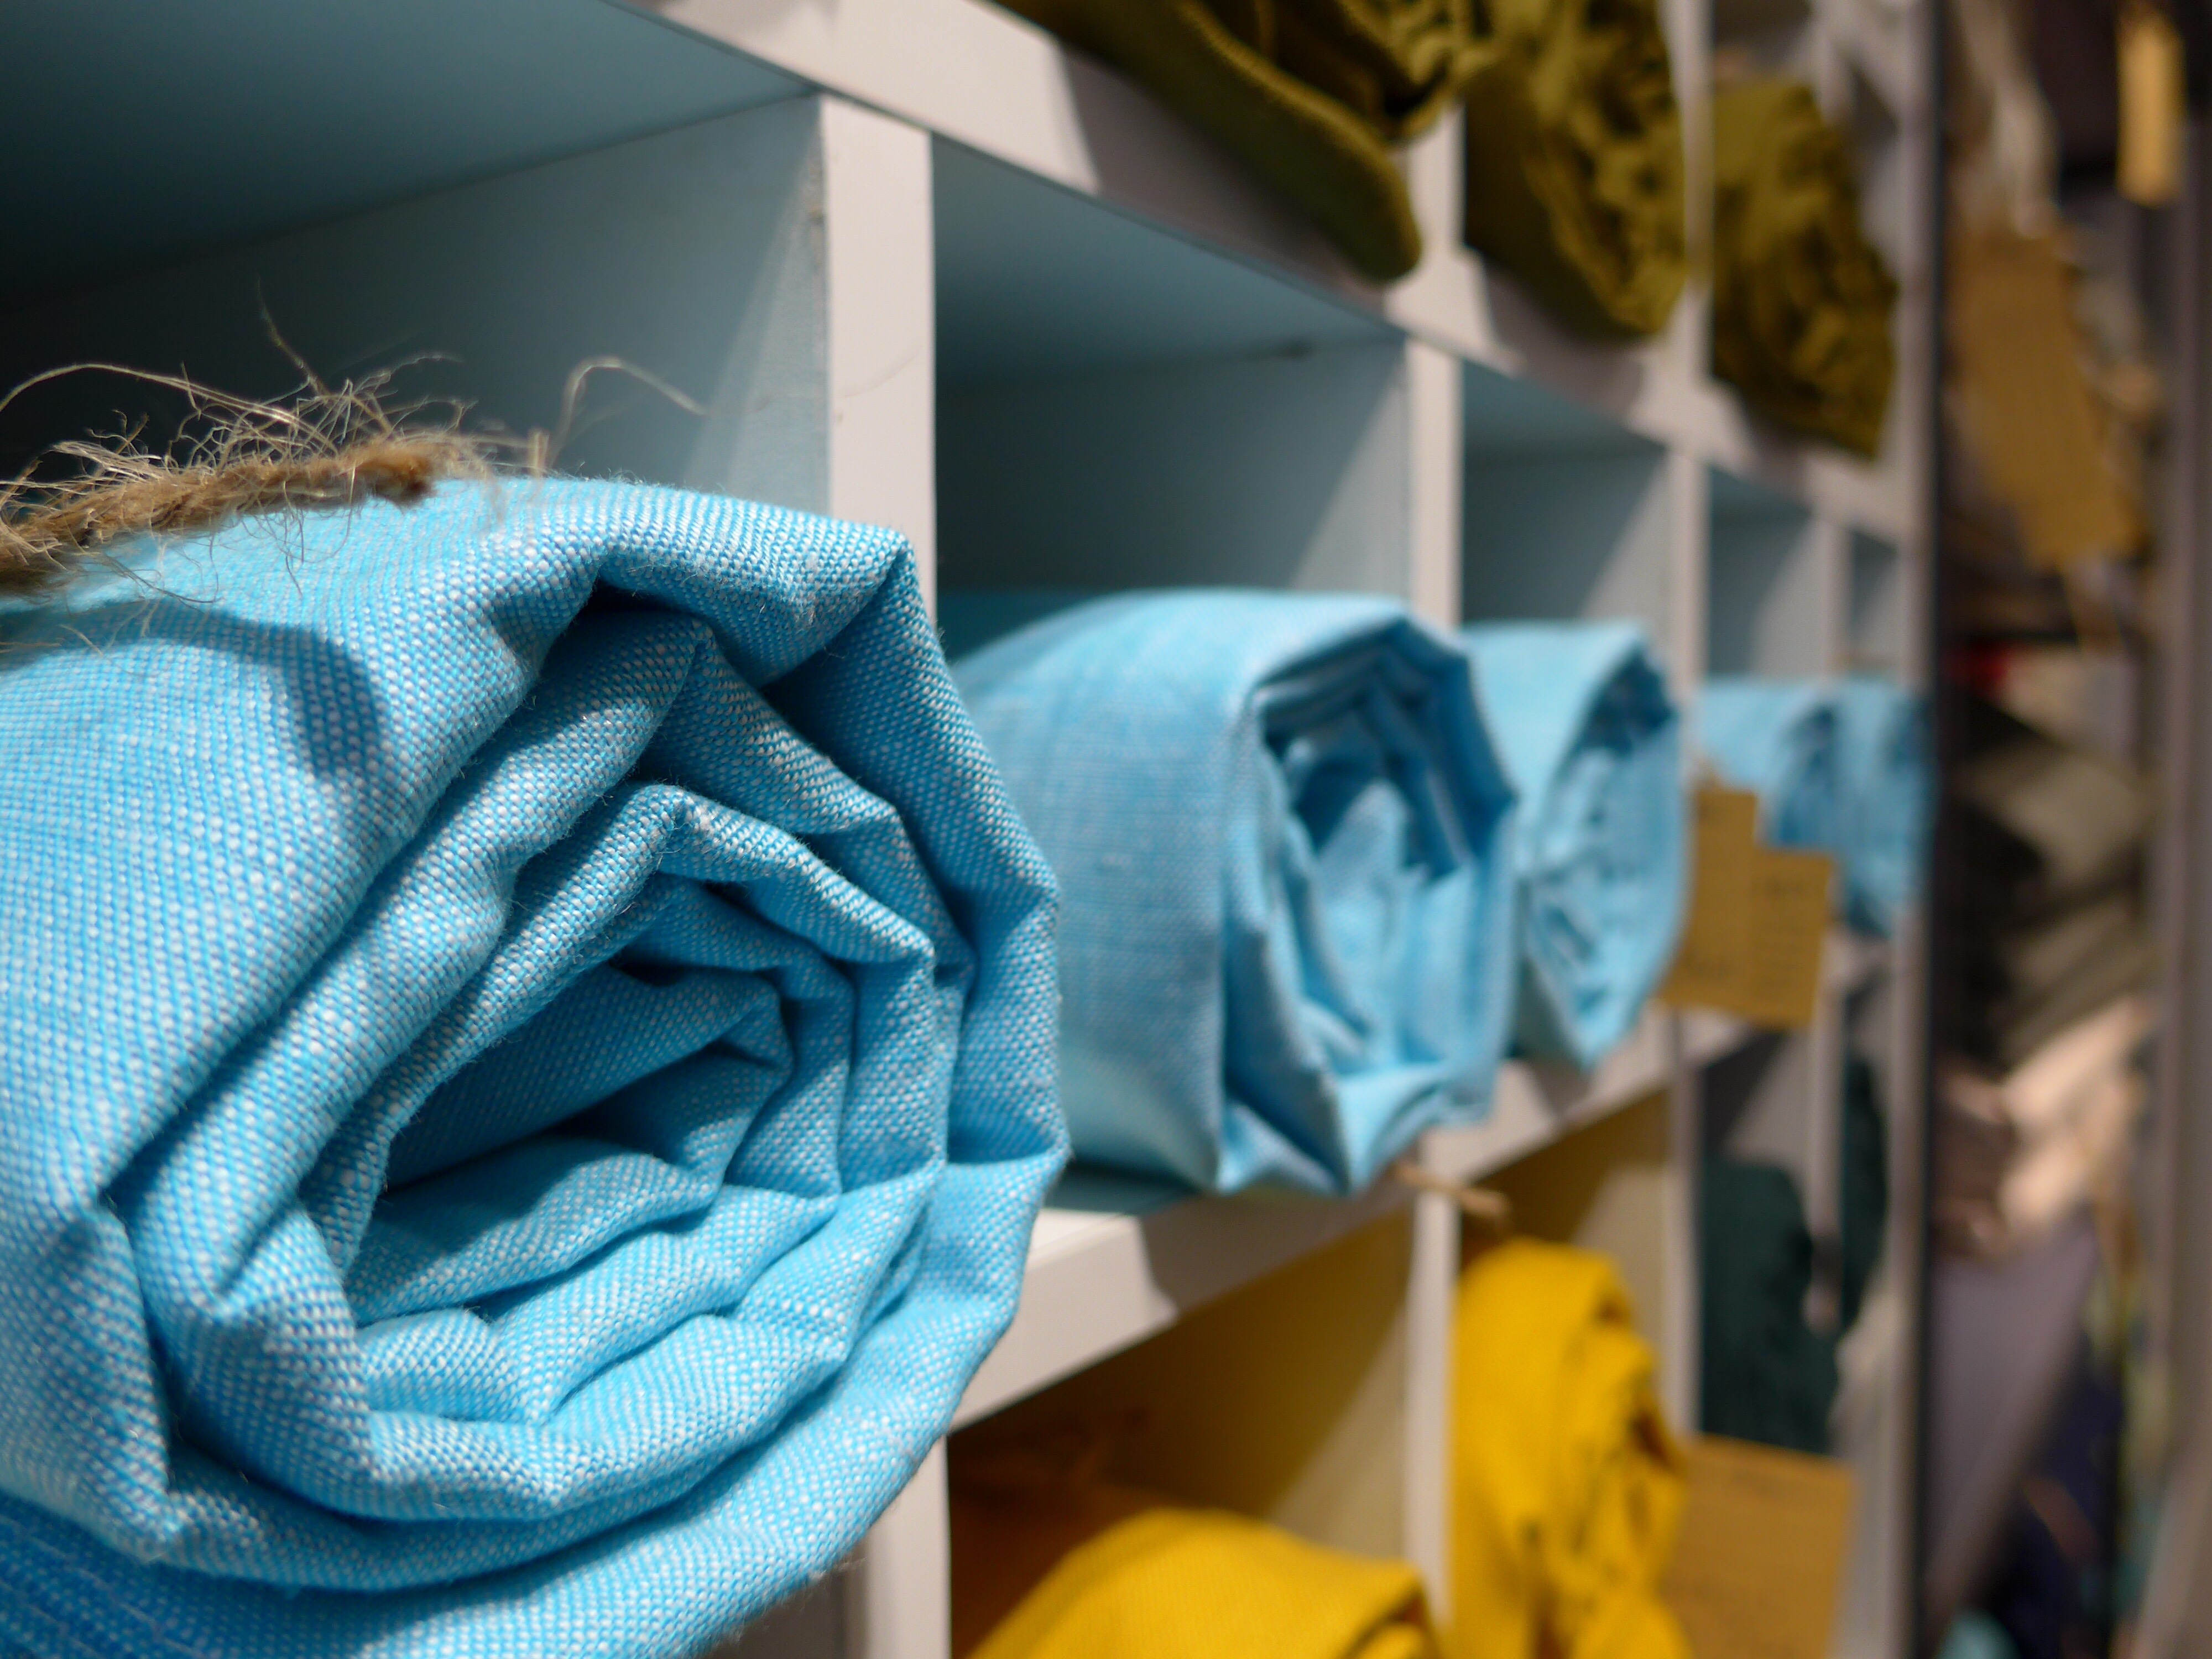
linen, bedding, store, inventory, area, blue, textile, material, product, flower